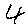
Label: 4